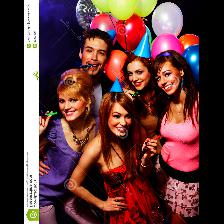
Label: Human